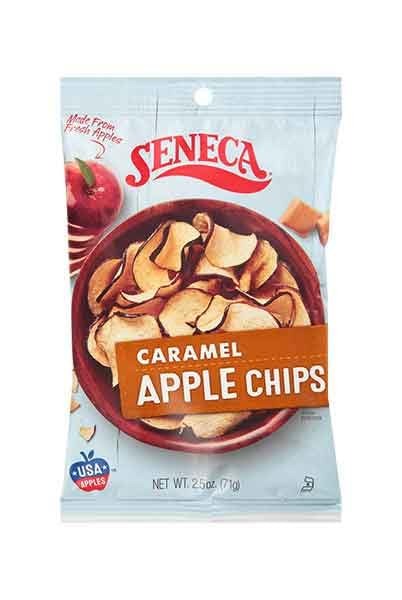
Item Name: Seneca Foods Crispy Apple Chips, Your Choice of Six Varieties, 6-Pack 2.5-Ounce Packages (Caramel)
Bullet Point 1: Starting with the pure, crunchy goodness of 100% Red Delicious Apples – Seneca Caramel Apple Chips include the rich sweet taste of caramel for a mouthwatering combination.
Bullet Point 2: Red Delicious apples are mildly sweet with just a hint of acidity making them simply fresh and flavorful.
Bullet Point 3: No cholesterol or trans fatty acids
Product Description: Perfectly attuned to the hectic routines and on the go eating habits of today’s busy families, Seneca's snack chips meet the quest for a tasty yet healthy snack alternative. Less fat, low sodium, no cholesterol and great taste combine to make snack chips the preferred choice among health conscious individuals. Made with the freshest, most crispy apples and high oleic canola oil.
Value: 15.0
Unit: Ounce

Price: 13.49